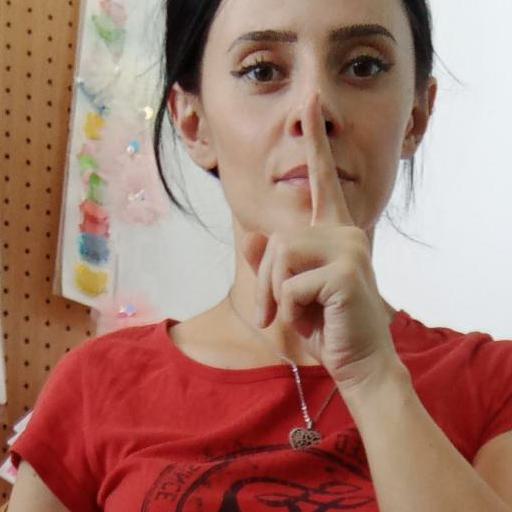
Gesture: mute